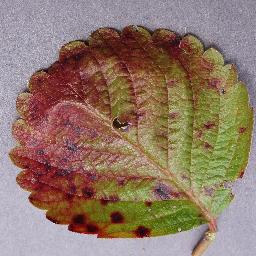
Label: Strawberry___Leaf_scorch